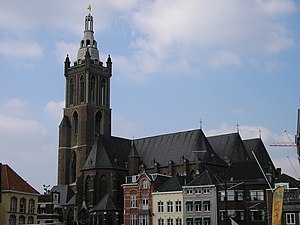
Roermond / Galleri
Roermond er en kommune og en by, beliggende i den sydlige provins Limburg i Nederlandene. Kommunens areal er på 74,19 km², og indbyggertallet er på 57.153 pr. 1. april 2016.